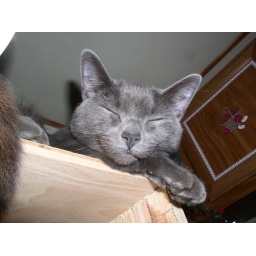
Mr Pokster sleeping above my computer